South African Class 15E

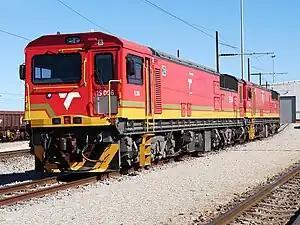
Numbers 15-006 and 15-001 at the Salkor Depot, Saldanha, 19 August 2010

In 2010, Transnet Freight Rail placed the first of seventy-six Class 15E heavy electric freight locomotives with a Co-Co wheel arrangement in service on the Sishen–Saldanha iron ore export line.